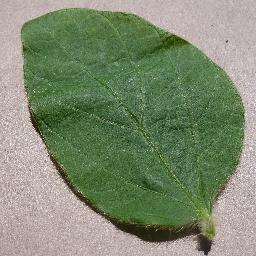
Label: Soybean___healthy